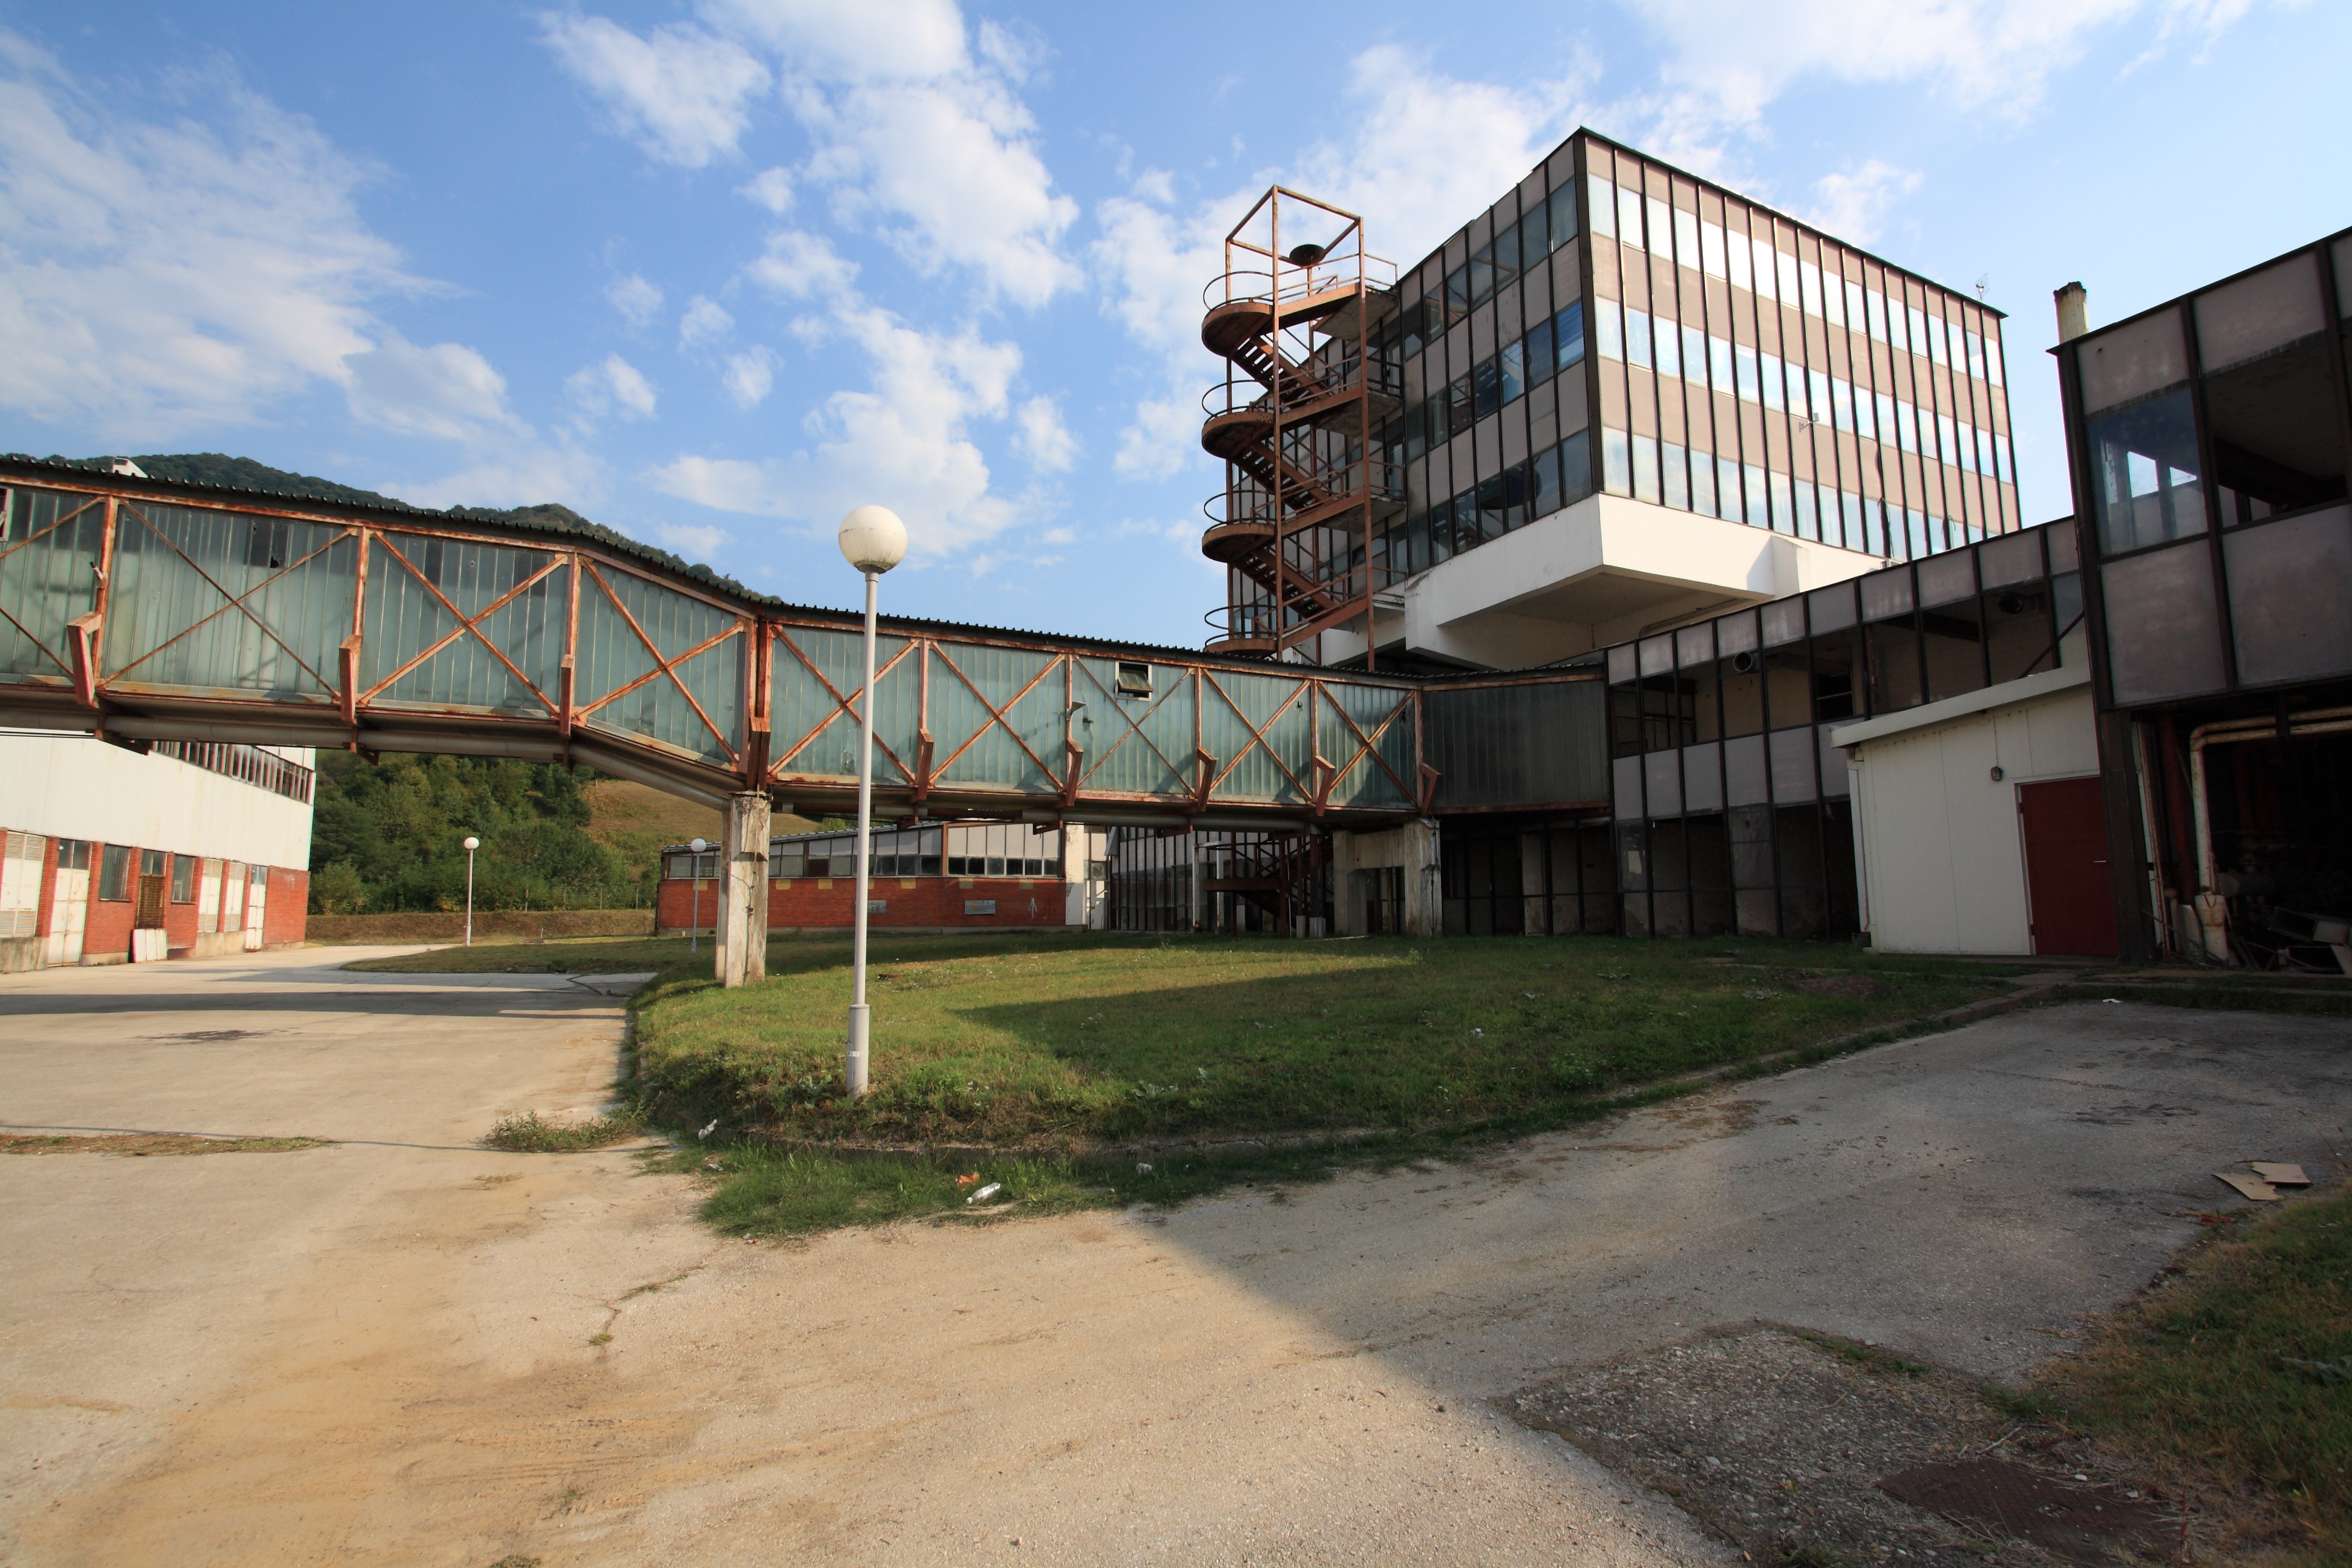
architecture, building, plaza, facade, property, arena, head, quarter, estate, hq, bosnia, herzegovina, neighbourhood, real estate, residential area, srebrenica, potacari, dutchbat, sport venue